Lee Chang-sub

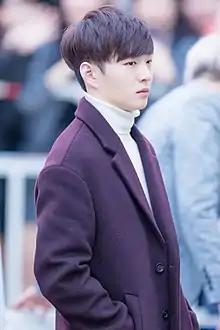
Lee in 2016

Lee Chang-sub (born ), is a South Korean singer and musical actor. He debuted as the lead vocalist of the South Korean boy group BtoB in March 2012. He debuted as a soloist in 2017, with the release of his debut single "At the End". The same year he made his theatre debut in the Korean musical adaptation of "Boys Over Flowers" as Goo Jun-pyo. He has also come to be known for his soundtrack collaborations, most prominently with the release of his cover of Can's "Heavenly Fate" in 2024. In 2023, he founded Chang-Ggo Training Centre vocal academy in Suwon.